List of Noragami chapters

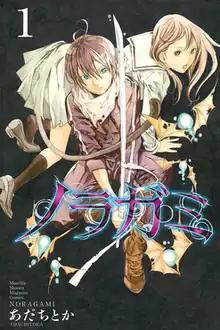
First volume cover, released by Kodansha on July 15, 2011

"Noragami" is a Japanese manga series written and illustrated by the manga artist duo Adachitoka. It was serialized in Kodansha's "Monthly Shōnen Magazine" from December 6, 2010, to January 6, 2024. The story follows the god Yato, and his encounter with society. Kodansha collected its chapters into 27 individual volumes, released from July 15, 2011, to February 16, 2024. A non-serialized collection of short side stories, titled "Noragami: Stray Stories", was released on November 15, 2013. Two other volumes were released as add-on to the limited editions of volume 20 and 24 on February 15, 2019, and October 15, 2021, respectively.